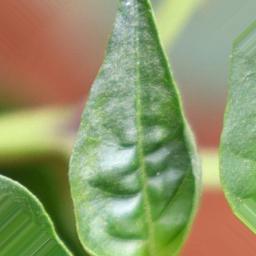
Label: mites_and_trips